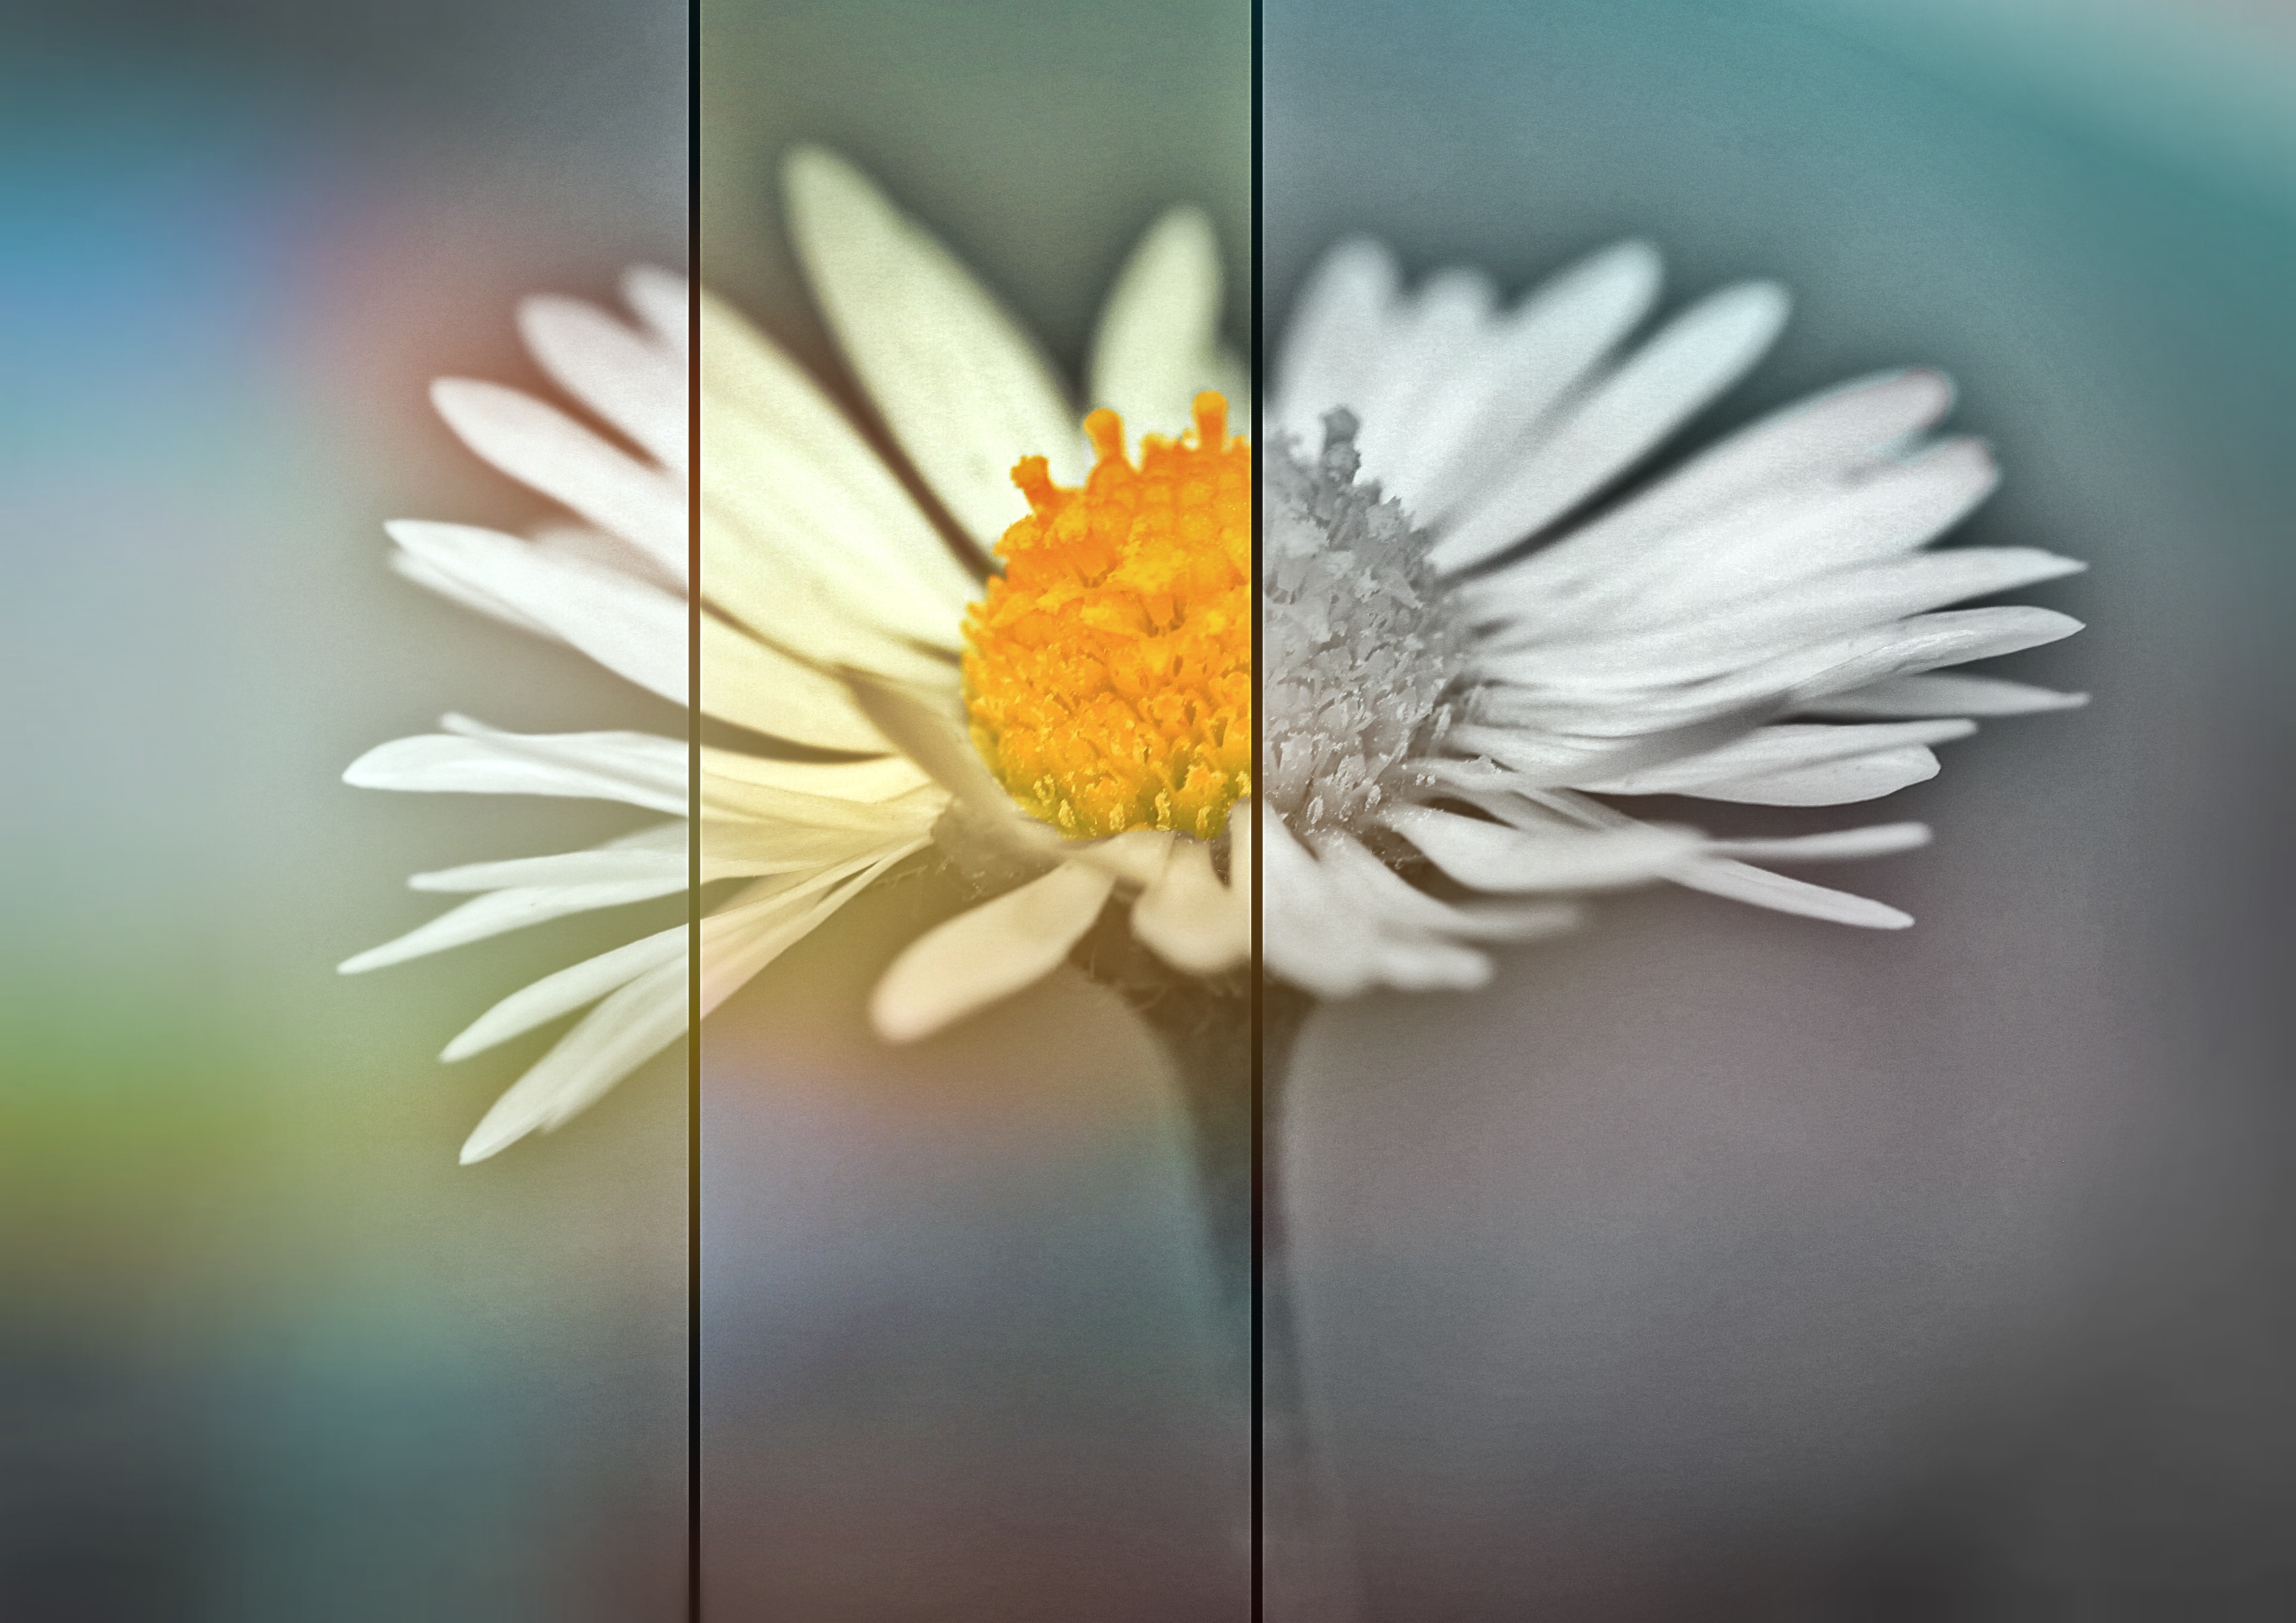
nature, blossom, plant, white, photography, sunlight, leaf, flower, petal, bloom, daisy, pollen, spring, green, color, macro, botany, colorful, yellow, close, flora, wild flower, close up, pointed flower, petals, gerbera, tender, floristry, filigree, composites, macro photography, inflorescence, harbinger of spring, flowering plant, daisy family, flower macro, plant stem, land plant